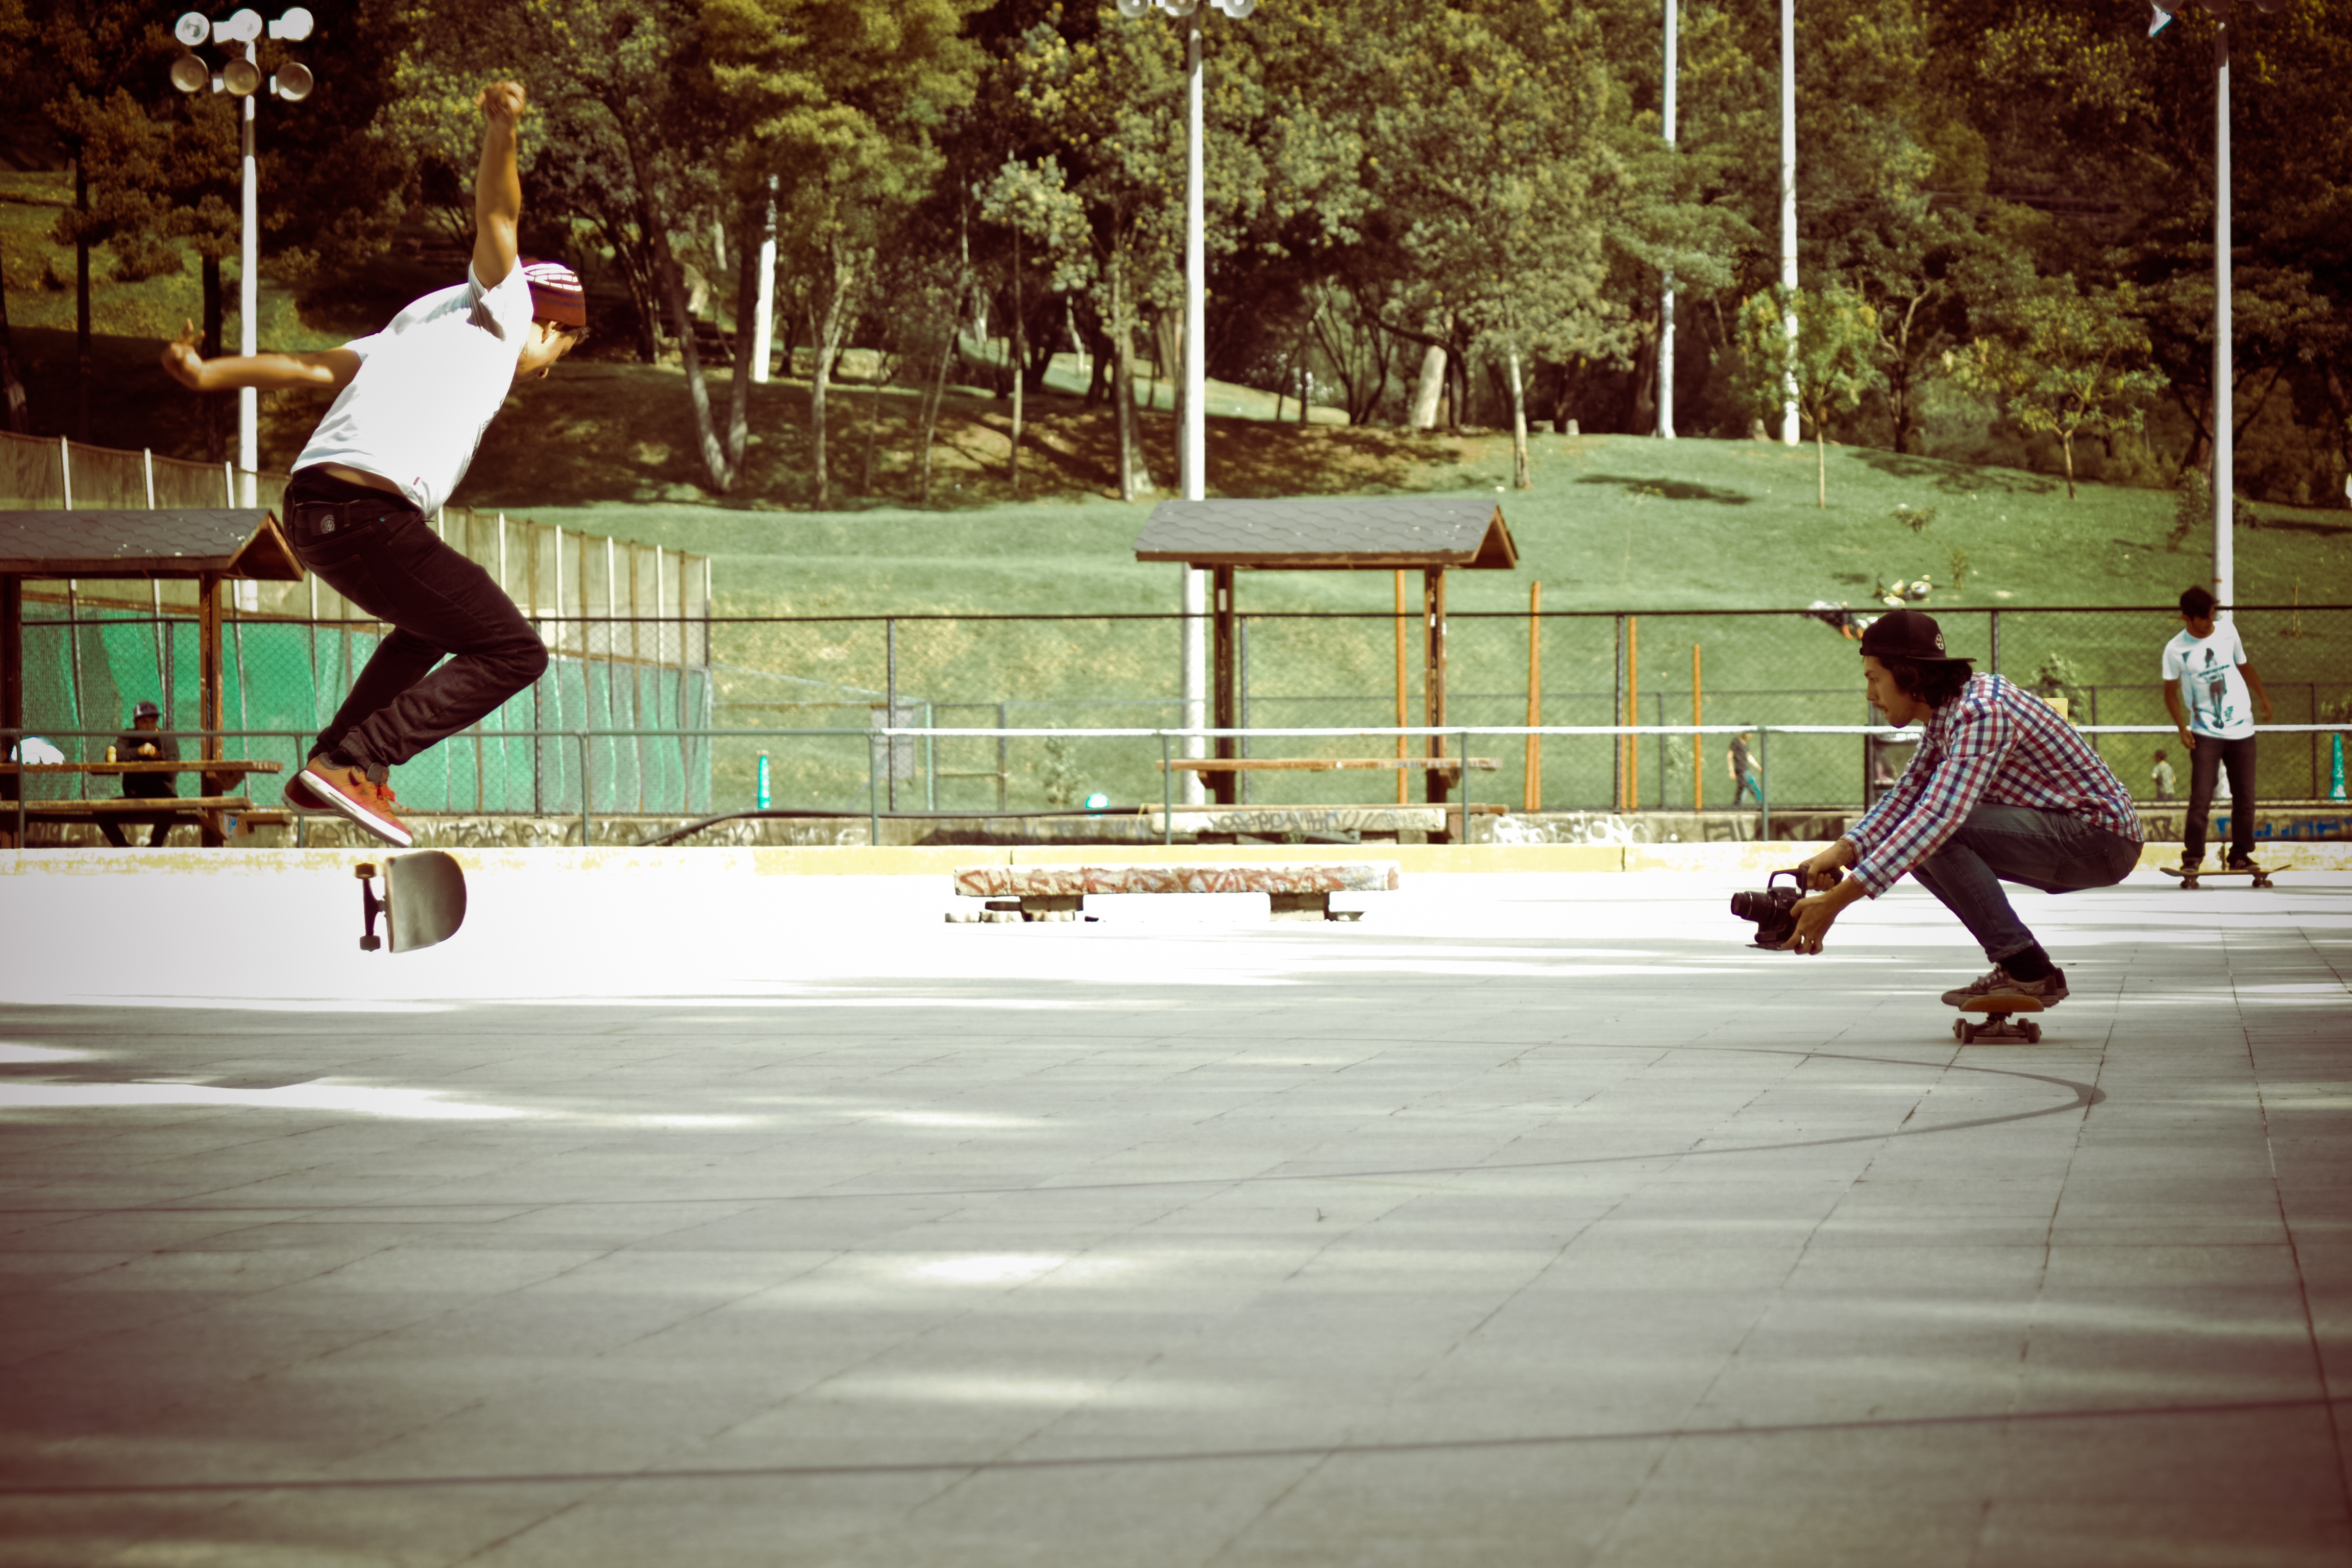
table, people, wood, street, camera, skateboard, skate, skateboarding, recreation, young, park, graffiti, sports equipment, family, fun, recording, sports, wheels, skater, teens, bless you, slippers, compete, ice skating, flexible, outdoor recreation, skateboarding equipment and supplies, boardsport